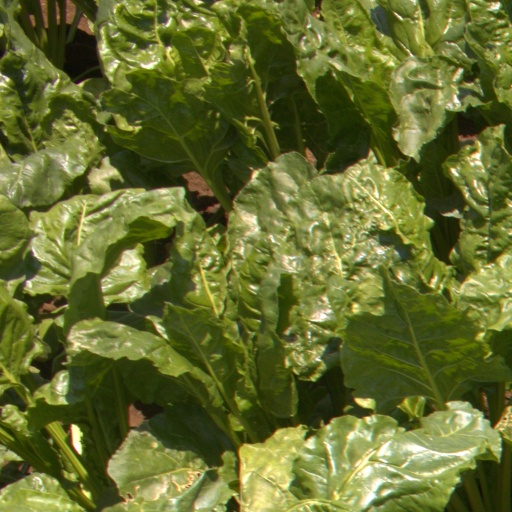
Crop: sugar beet